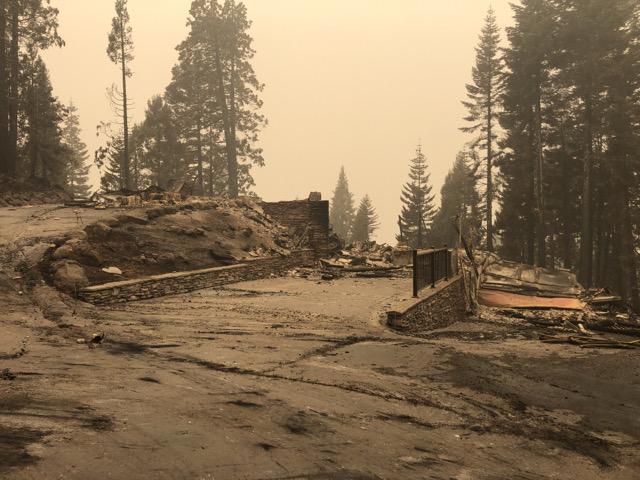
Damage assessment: destroyed